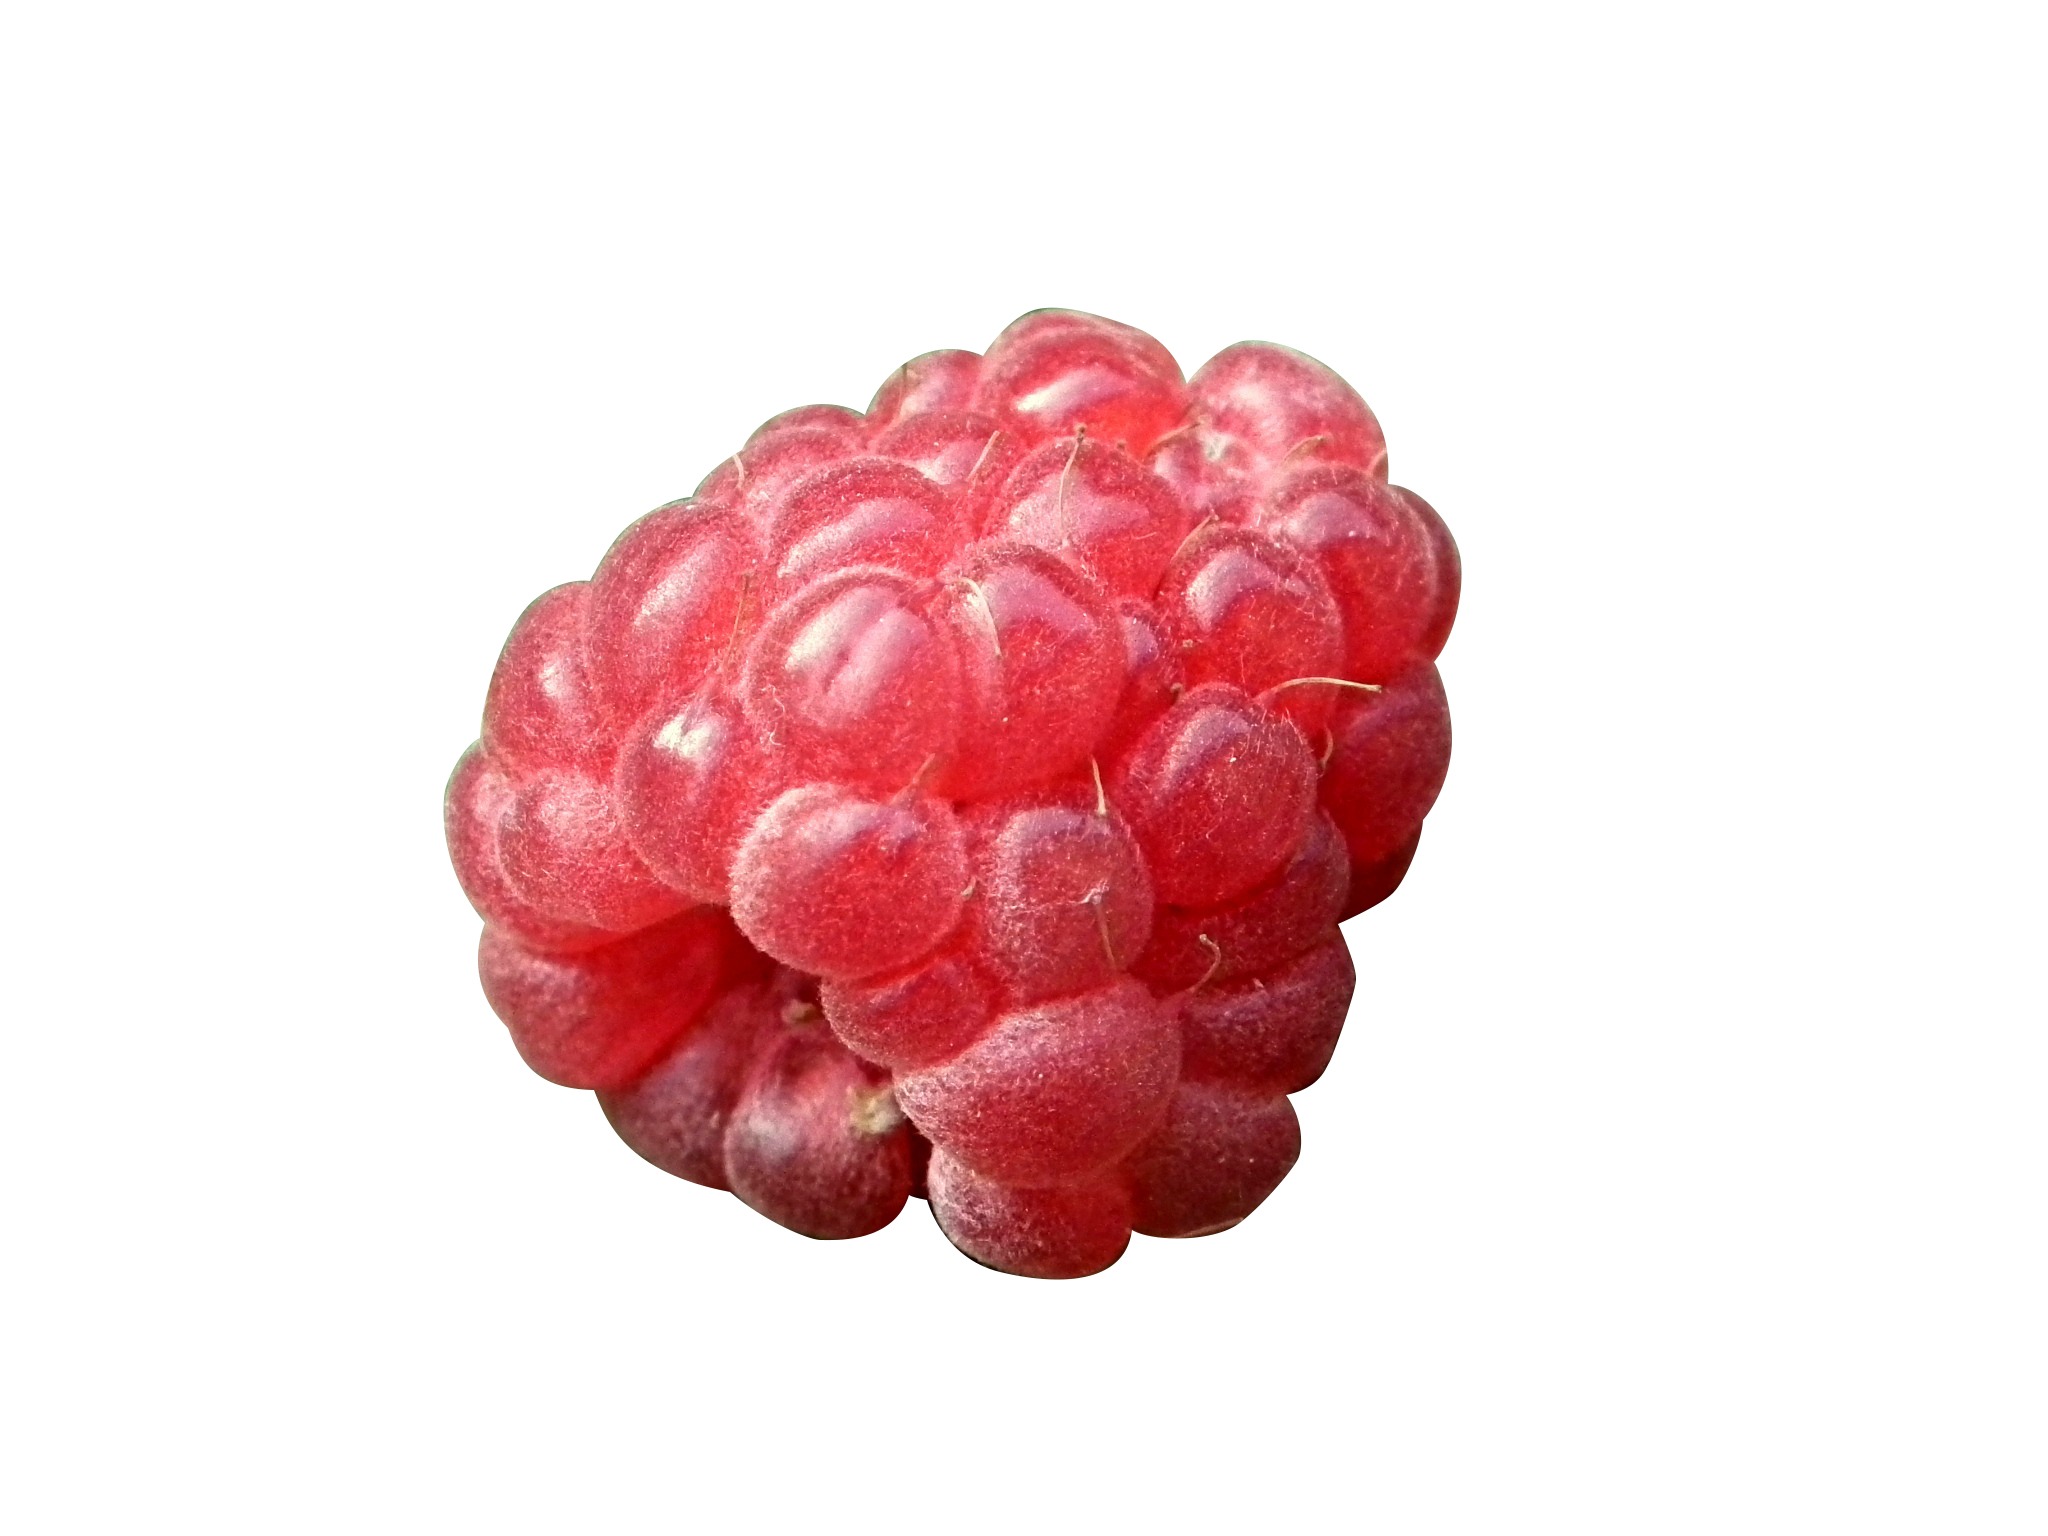
plant, white, raspberry, fruit, berry, flower, petal, food, red, produce, draft, fruits, flowering plant, cut out, on a white background, land plant, frutti di bosco